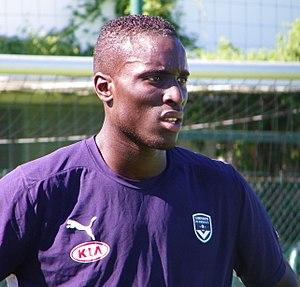
Sané
Ludovic Lamine Sané, connu comme Lamine Sané, né le 22 mars 1987 à Villeneuve-sur-Lot, est un footballeur international sénégalais, qui joue au poste de défenseur central au FC Utrecht. Il est également de nationalité française.